Skravena Monastery

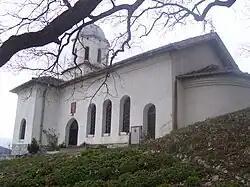
Skravena Monastery

The Skravena Monastery of Saint Nicholas is a monastery of the Sofia Diocese of the Bulgarian Orthodox Church near the village of Skravena, western Bulgaria.